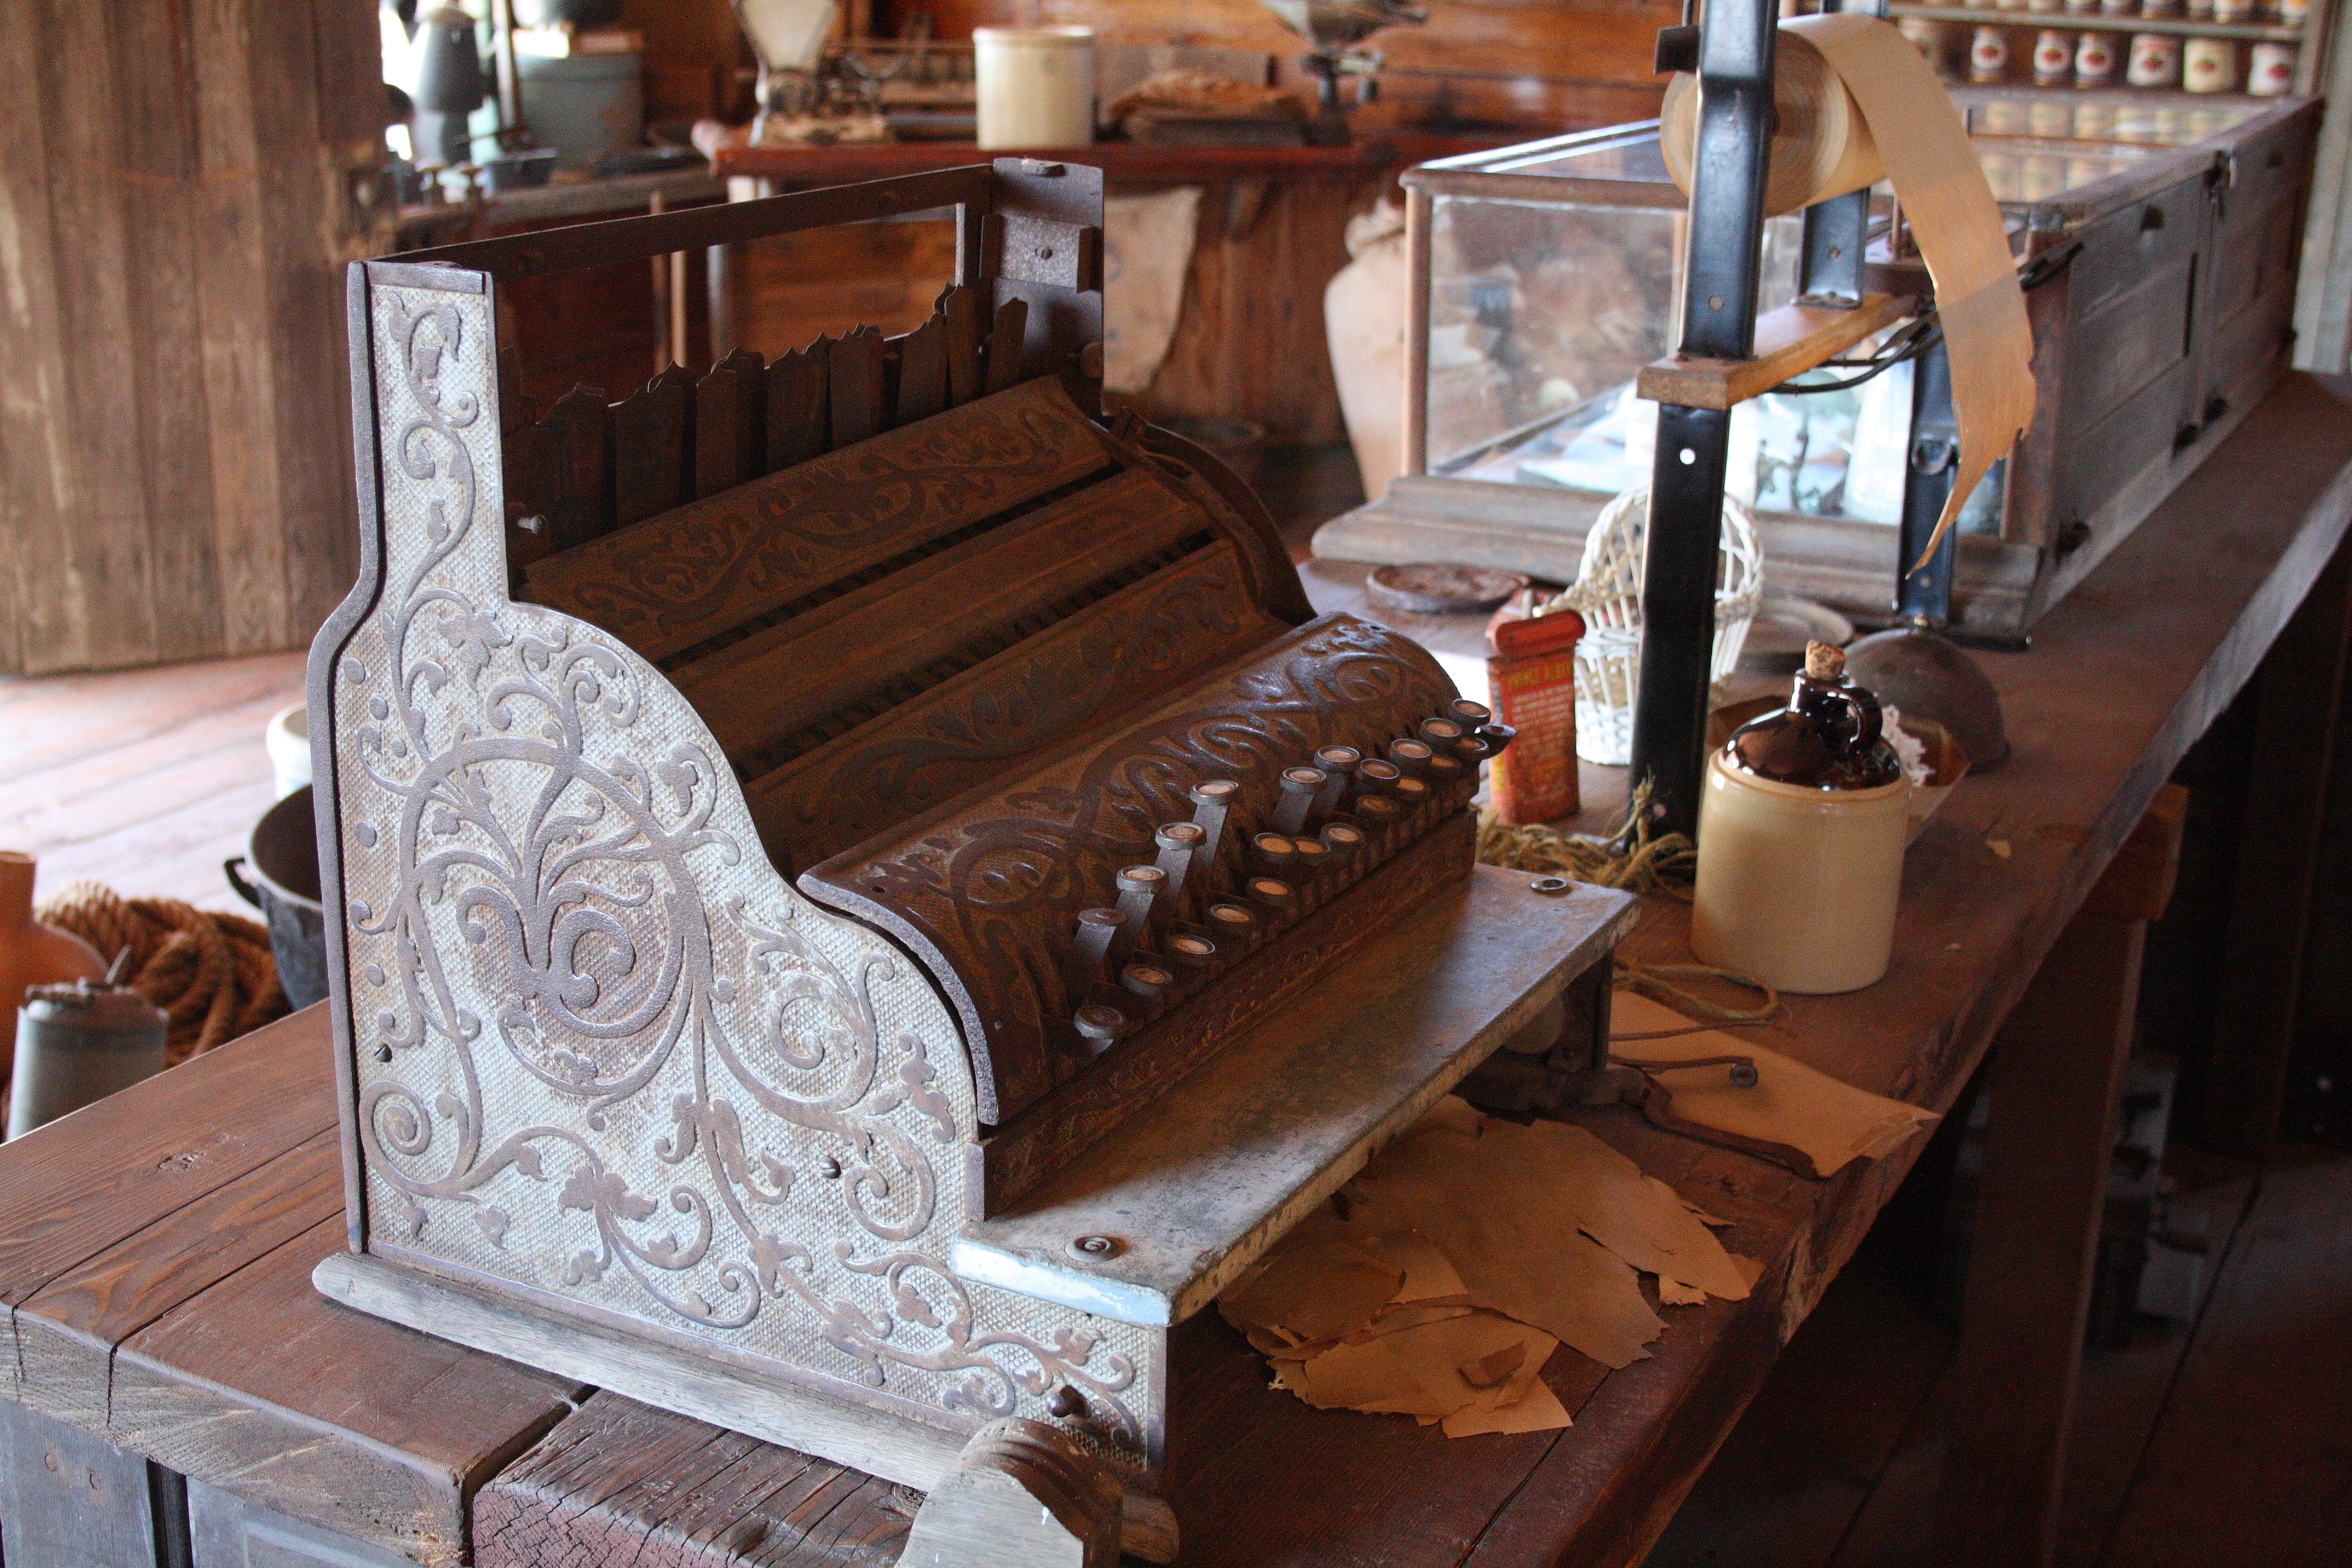
wood, antique, usa, furniture, arizona, ghost town, tourist attraction, quartzsite, castle dome